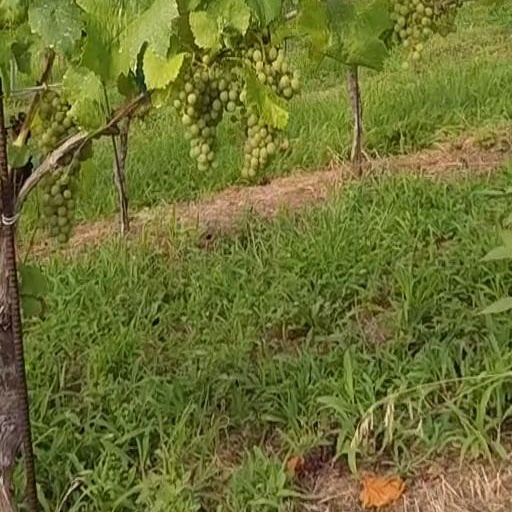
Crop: grape